Magnus Stenbock

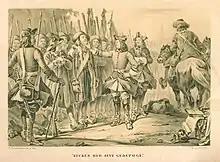
"Bucken med sine Gedepoge" (1851)

After receiving Leijonkloo's reports of Danish rearmament, Stenbock summoned a meeting with several dignitaries from Malmö. He urged that the city's defenses must be strengthened and food and reinforcements acquired in preparation for a siege, since Malmö formed a strategic key point for the dominion of Scania and the defense of the Swedish mainland. Landskrona was also in need of reinforcement, and Stenbock appealed that a provisional fortress should be built in Kristianstad to prevent the Danes from moving into Blekinge. However, the fortifications of Helsingborg were dilapidated to the extent that the city was deemed impossible to defend. The coastal guard was reinforced, and beacons were erected at Barsebäck, Råå and other exposed stretches along the Öresund coast, where Stenbock expected the Danes would land. Apart from the fortress garrisons, Stenbock had only a few regiments at his disposal, and most of their men were poorly equipped. On 22 August Stenbock reported the Danish threat to the Defense Commission. The commission agreed to send three cavalry regiments from Västergötland to Scania's defense, and in October, they reassembled both the Northern and Southern Scanian cavalry regiments, who previously been wiped out at Poltava. Stenbock himself mustered 3,000 fresh troops. In September he issued a general declaration calling the people of Scania to fidelity to the Swedish King, to prevent pro-Danish guerrilla organization and collaboration. On 27 September 1709, Stenbock made an inspired speech to the citizens of Malmö, dispelling their concerns about the loss at Poltava and reminding them of their duty to their King and fatherland. Addressing the people of Scania as brethren, he was prepared to die by their side.